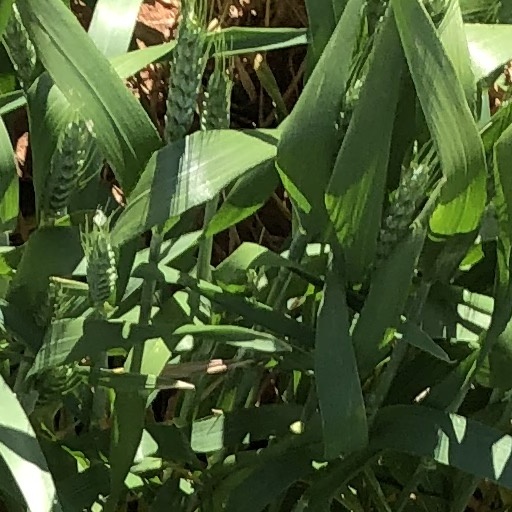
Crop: wheat